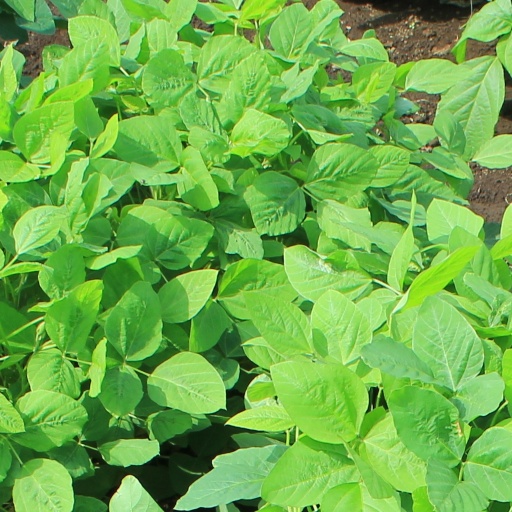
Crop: soybean